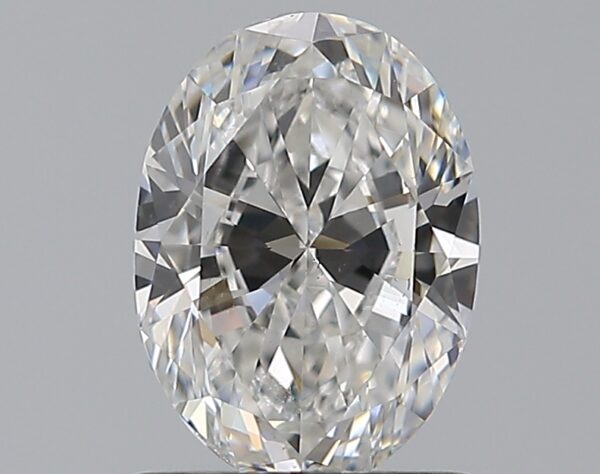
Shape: oval
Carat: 1
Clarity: VS2
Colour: E
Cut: VG
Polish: EX
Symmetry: VG
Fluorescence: N
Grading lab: GIA
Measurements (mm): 7.42 x 5.4 x 3.38